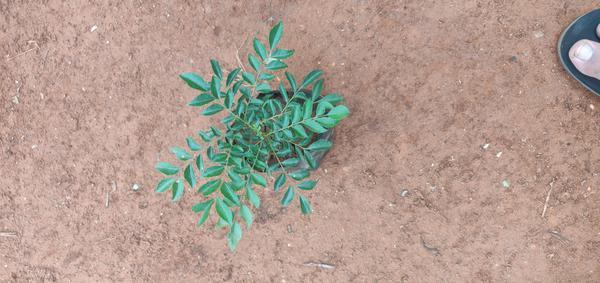
Plant: Curry_Leaf